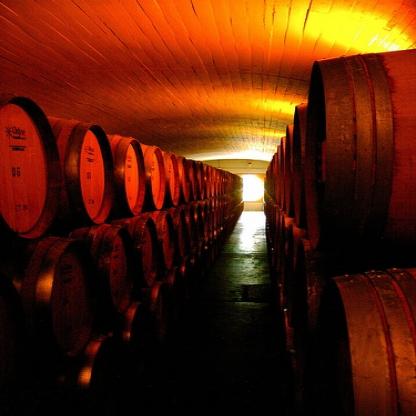
Scene: Indoor